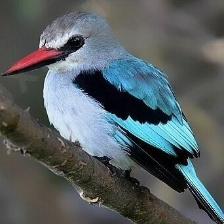
Species: WOODLAND KINGFISHER
Scientific name: HALCYON SENEGALENSIS